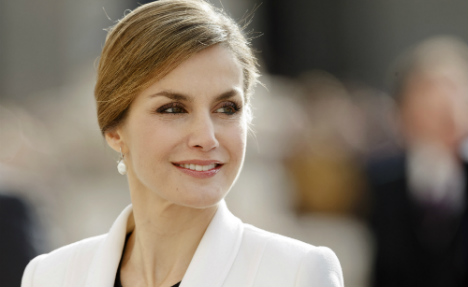
Gender: women